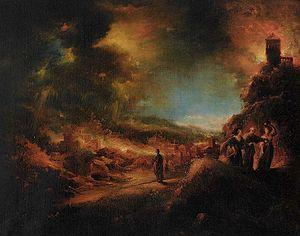
Le regard des religions sur l'homosexualité varie en fonction de la dénomination religieuse et des époques. Historiquement, plusieurs religions portent un regard négatif sur l'homosexualité, voire la condamnent. C'est généralement le cas de l'islam, du christianisme et du judaïsme. Les personnes homosexuelles ont subi et subissent encore des discriminations voire des persécutions de la part d'autorités religieuses ou sous des motifs religieux.